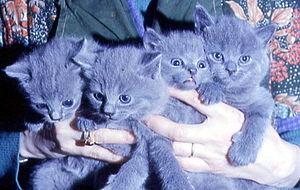
chatons Chartreux de l'ancien élevage de la Walkyrie
Le chartreux, aussi appelé chat des Chartreux, est une race de chats originaire de France. Ce chat est caractérisé par des yeux de couleur or à cuivre et un pelage court et fourni entièrement bleu. Sa tête aux joues rebondies lui confère un visage « souriant ». Le développement du chartreux est lent : plus d'une année lui est nécessaire pour atteindre la maturité.